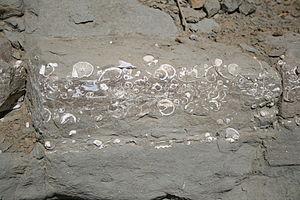
La sédimentologie est une branche de la géologie qui étudie les processus de formation des roches sédimentaires.